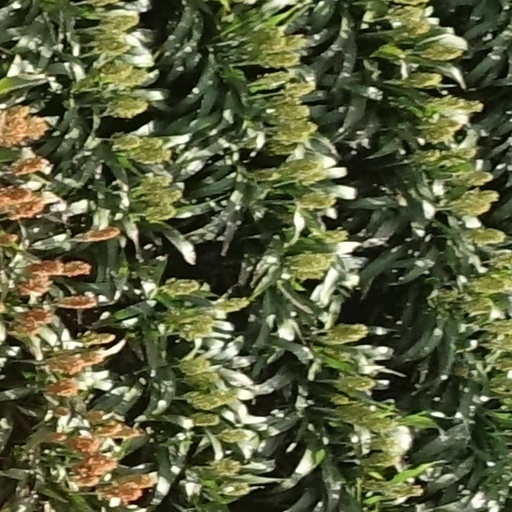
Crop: sorghum